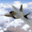
Label: airplane